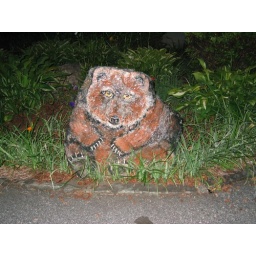
Cute painted Bear on a rock at the Davdson campground in Pisgah forest near Brevard